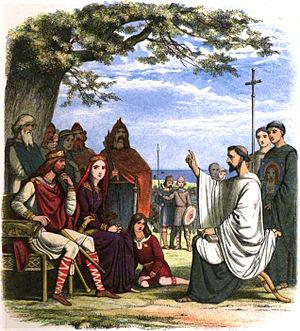
Grégoire Iᵉʳ, dit le Grand, est le 64ᵉ pape de l'Église catholique. Il est l'auteur d'œuvres patristiques majeures qui ont marqué et marquent toujours l'histoire de l'Église. Né vers 540, il est élu pape en 590 et décède le 12 mars 604.